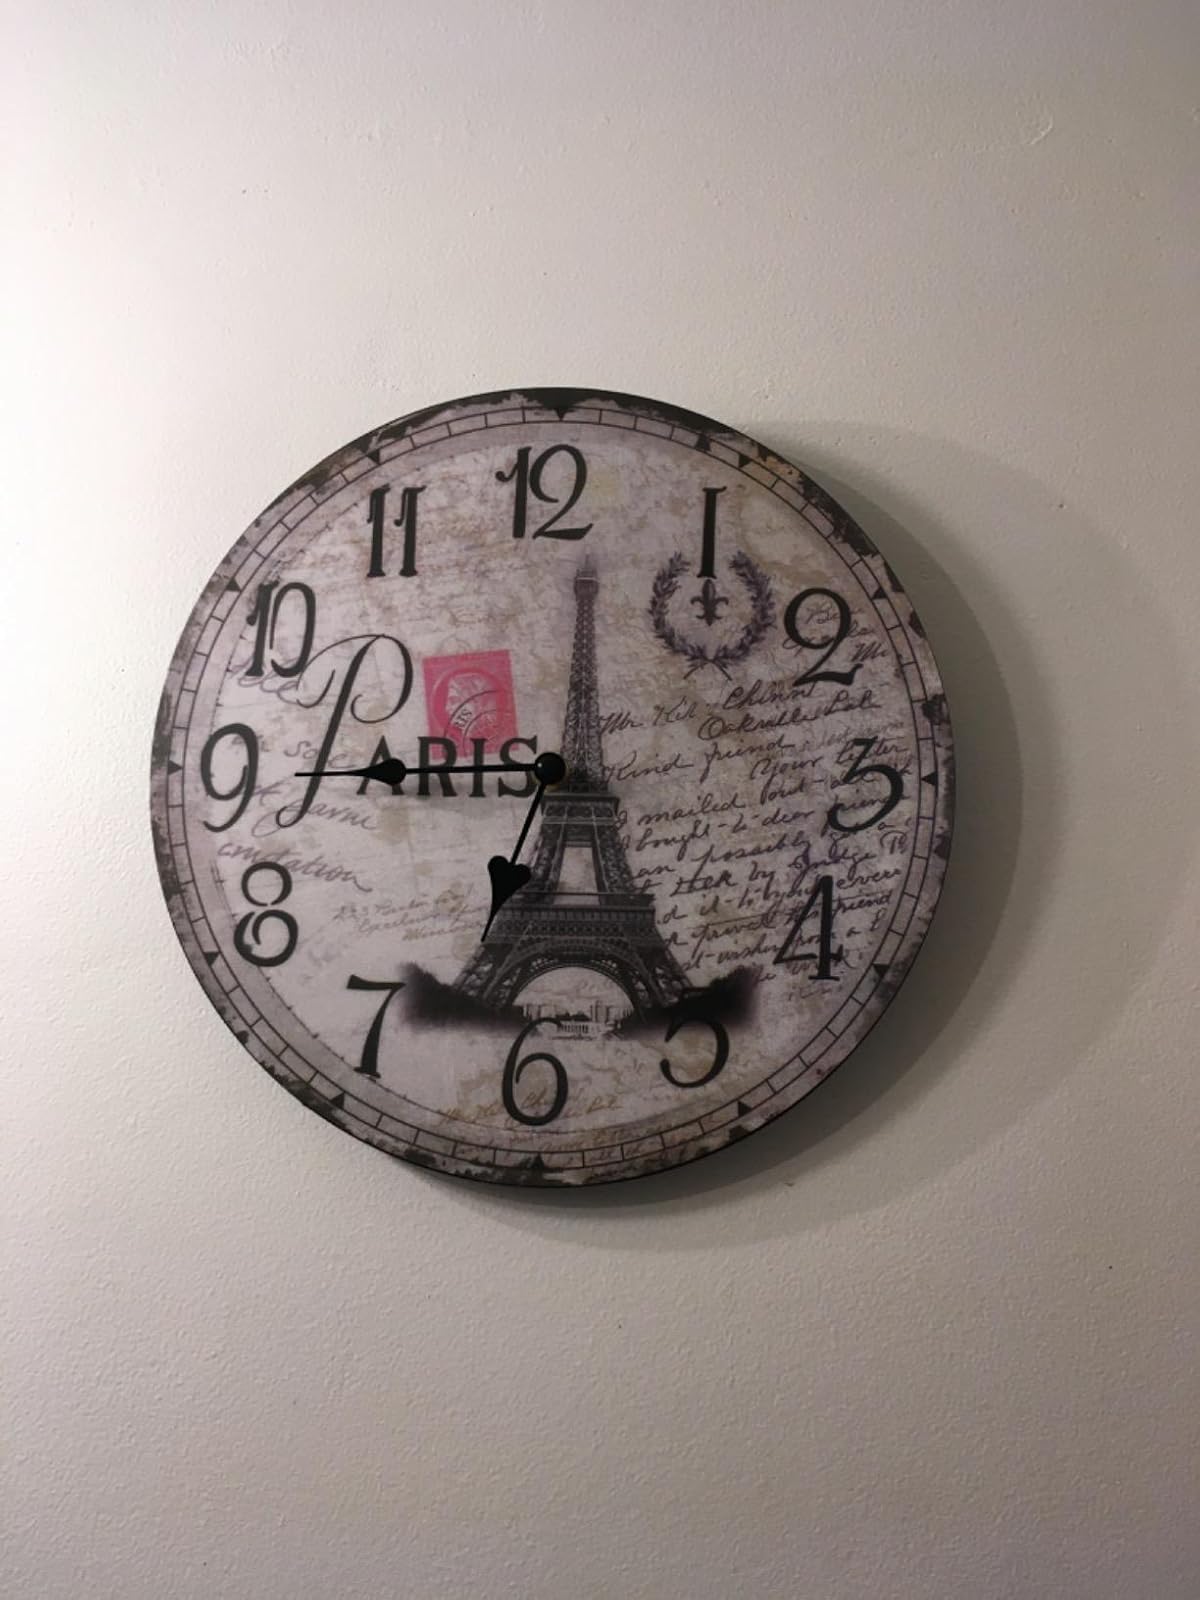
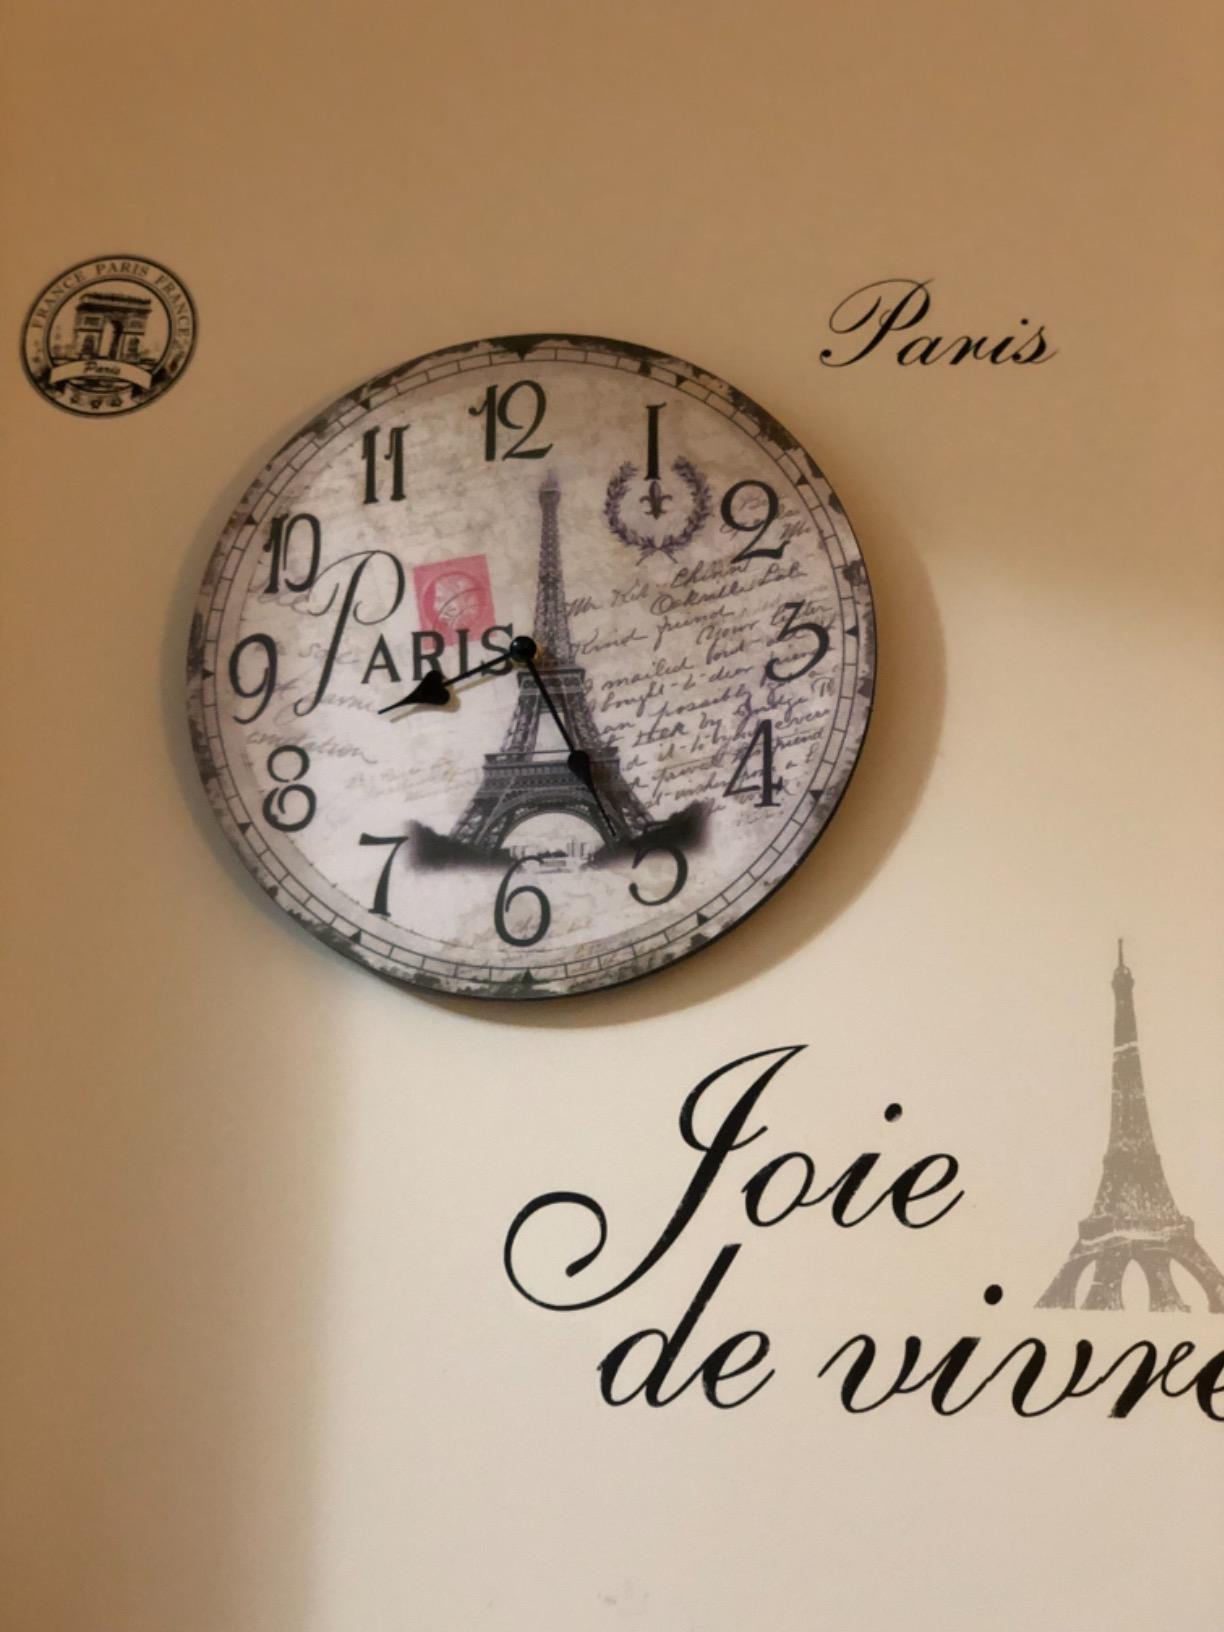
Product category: clock
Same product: yes